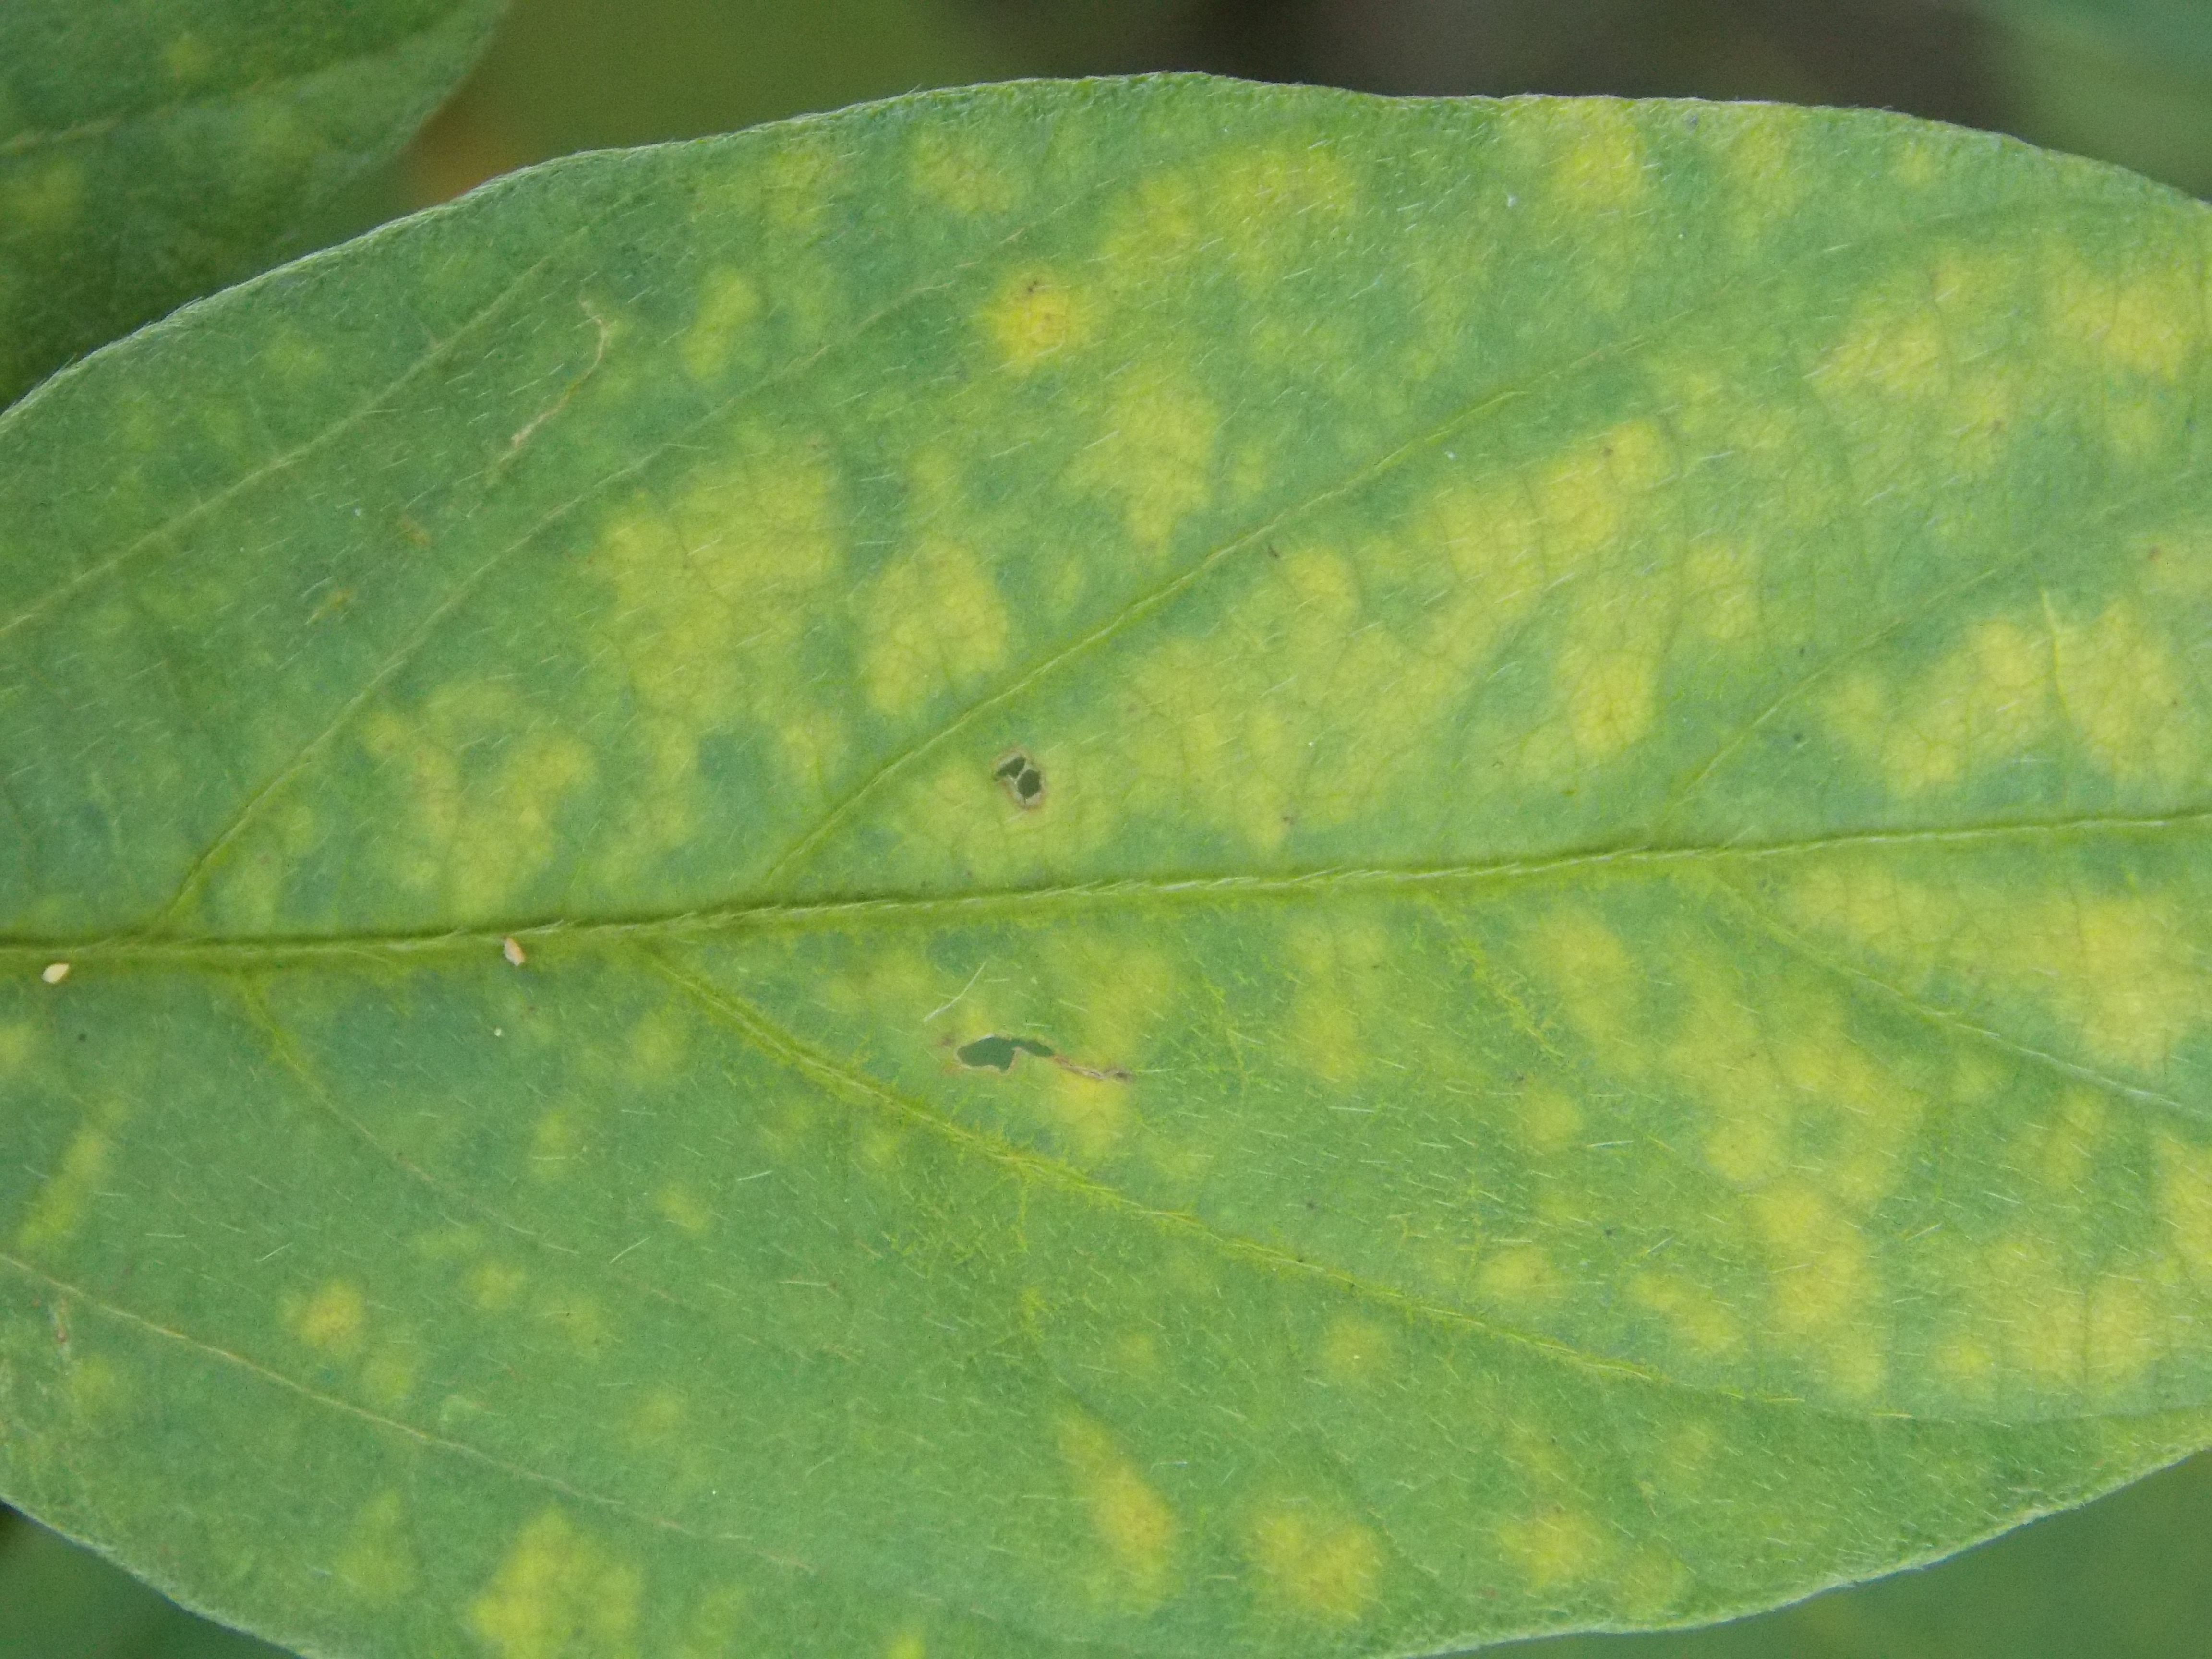
Label: Disease